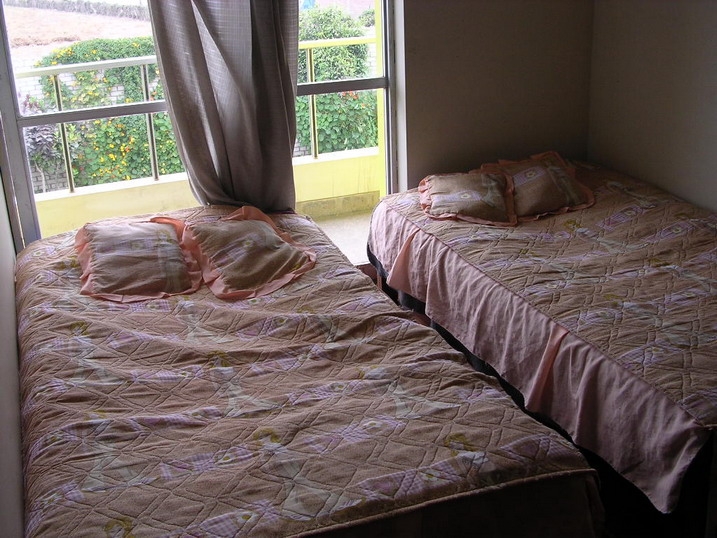
Room type: bedroom